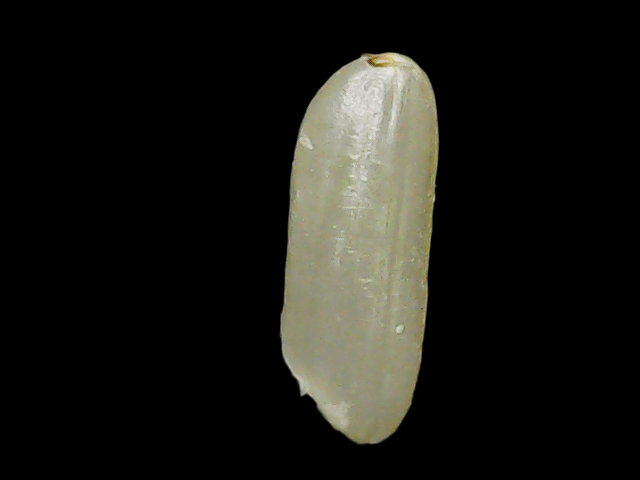
Rice variety: Binadhan26